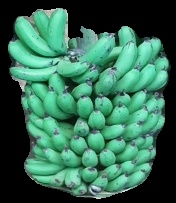
Variety: pachbale
Grade: grade1